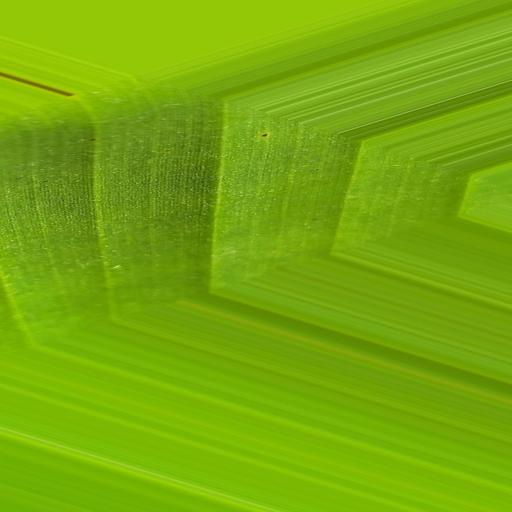
Label: banana_healthy_leaf